Timeline of the history of Gibraltar

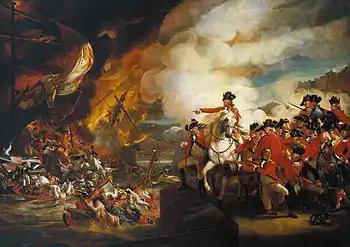
"The Defeat of the Floating Batteries at Gibraltar", 13 September 1782. By John Singleton Copley (1738–1815)

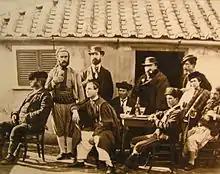
Characters of Gibraltar (R.P. Napper, 1863; private collection)

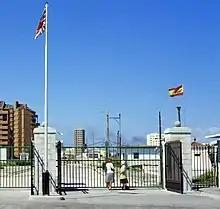
The closed Spanish gate at the border between Gibraltar and Spain, 1977

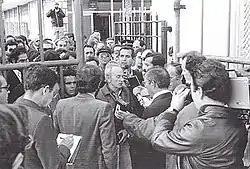
Gibraltarians entering Spain after the land border between Spain and Gibraltar was opened on 15 December 1982.

During World War II, the Rock was again turned into a fortress, and the civilian residents of Gibraltar were evacuated. Initially, in May 1940, 16,700 people went to French Morocco. However, after the French-German Armistice and the subsequent attack on Mers-el-Kébir, Algeria, by the British Navy in July 1940, the French-Moroccan authorities asked all Gibraltarian evacuees to be removed. 12,000 went to Britain, while about 3,000 went to Madeira or Jamaica, with the rest moving to Spain or Tangier. Control of Gibraltar gave the Allied Powers control of the entry to the Mediterranean Sea (the other side of the Strait being Spanish territory, and thus non-belligerent). The Rock was a key part of the Allied supply lines to Malta and North Africa, and the base of the British Navy Force H. Prior to the war, the racecourse on the isthmus was converted into an airbase, and a concrete runway was constructed (1938). The repatriation of the civilians started in 1944 and proceeded until 1951, causing considerable suffering and frustration. However, most of the population had returned by 1946.